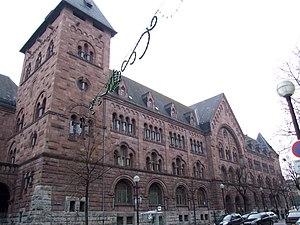
Metz, Metz, FRANCE
Jürgen Kröger, est un architecte allemand, actif de 1880 à 1920. Nommé « kaiserlicher Baurat » en 1908, il fut conseiller de l'empereur Guillaume II en matière d'architecture. Kröger est connu surtout pour la construction d'églises évangéliques. Le poète Timm Kröger était son oncle.
Ce tableau présente la liste de tous les monuments historiques classés ou inscrits dans la ville de Metz, Moselle, en France.